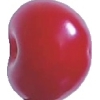
Label: cherry_sour